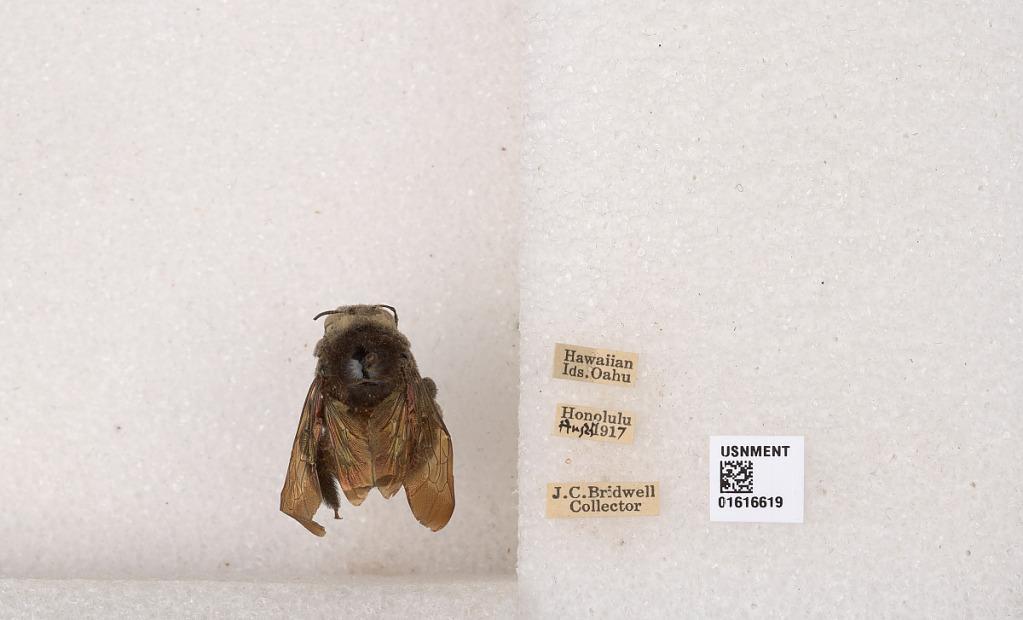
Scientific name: Xylocopa (Neoxylocopa) sonorina Smith
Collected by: J. Bridwell
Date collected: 1917-8-25
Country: United States
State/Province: Hawaii
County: Honolulu
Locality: Honolulu
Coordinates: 21.3069, -157.858